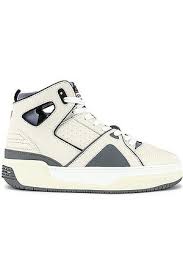
Label: Sneaker